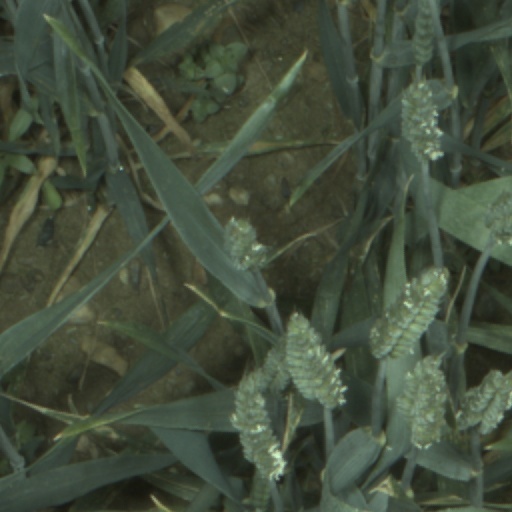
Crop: wheat